Rodney Smith (running back)

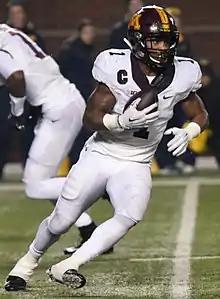
Smith with the Minnesota Golden Gophers in 2017

Rodney Smith (born February 28, 1996) is an American former professional football running back who played in the National Football League (NFL) for two seasons. He played college football for the Minnesota Golden Gophers.